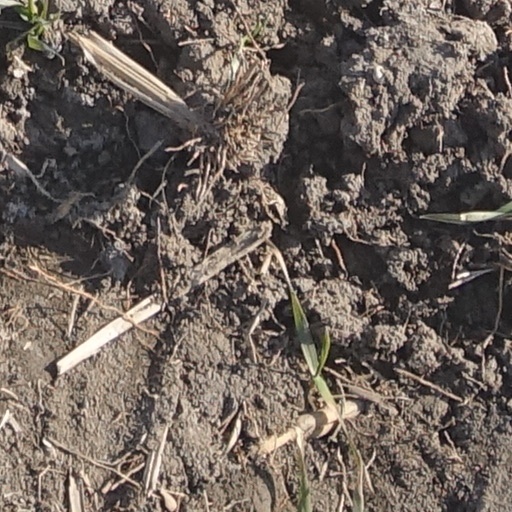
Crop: wheat